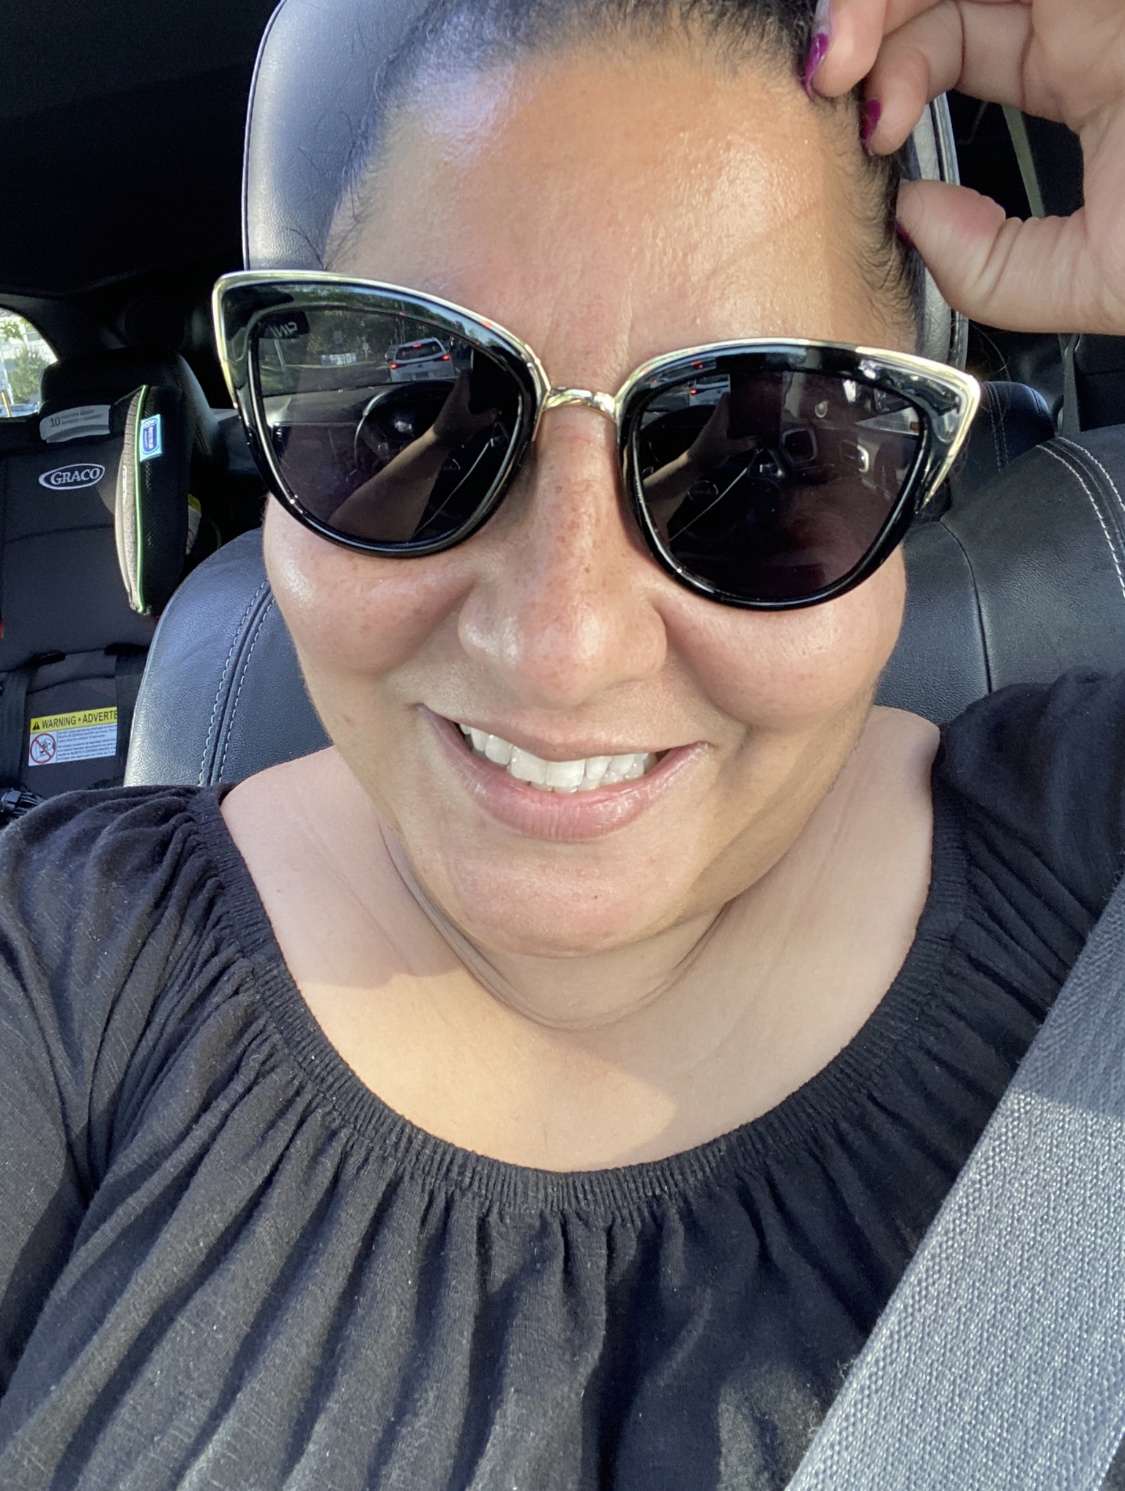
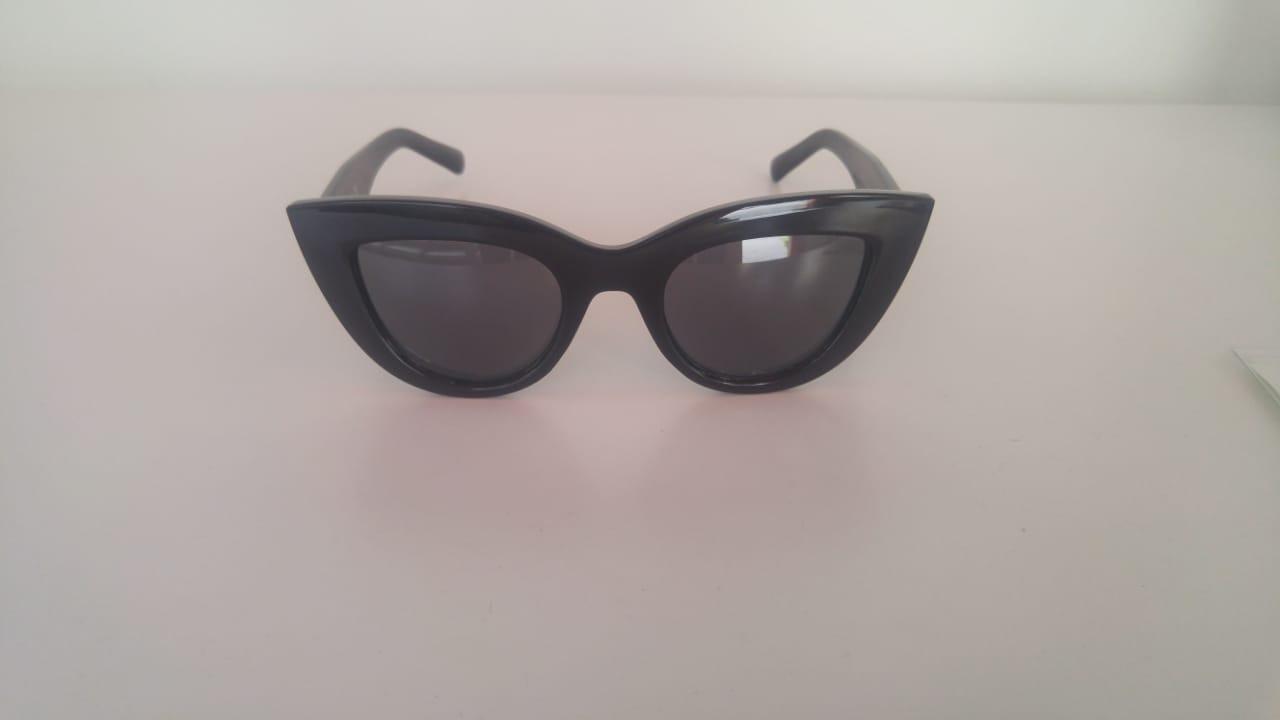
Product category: accessories_sunglasses
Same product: no